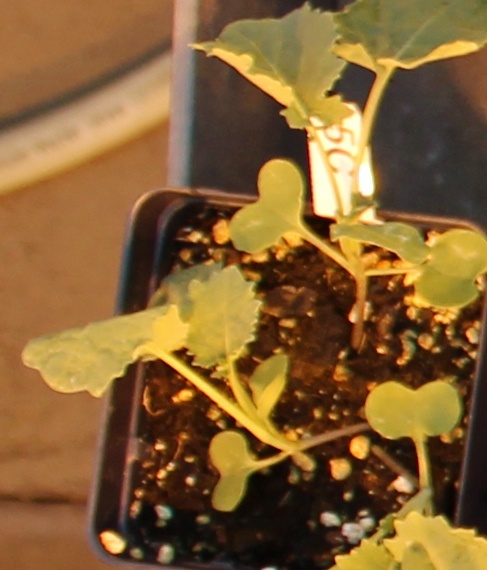
Label: Canola